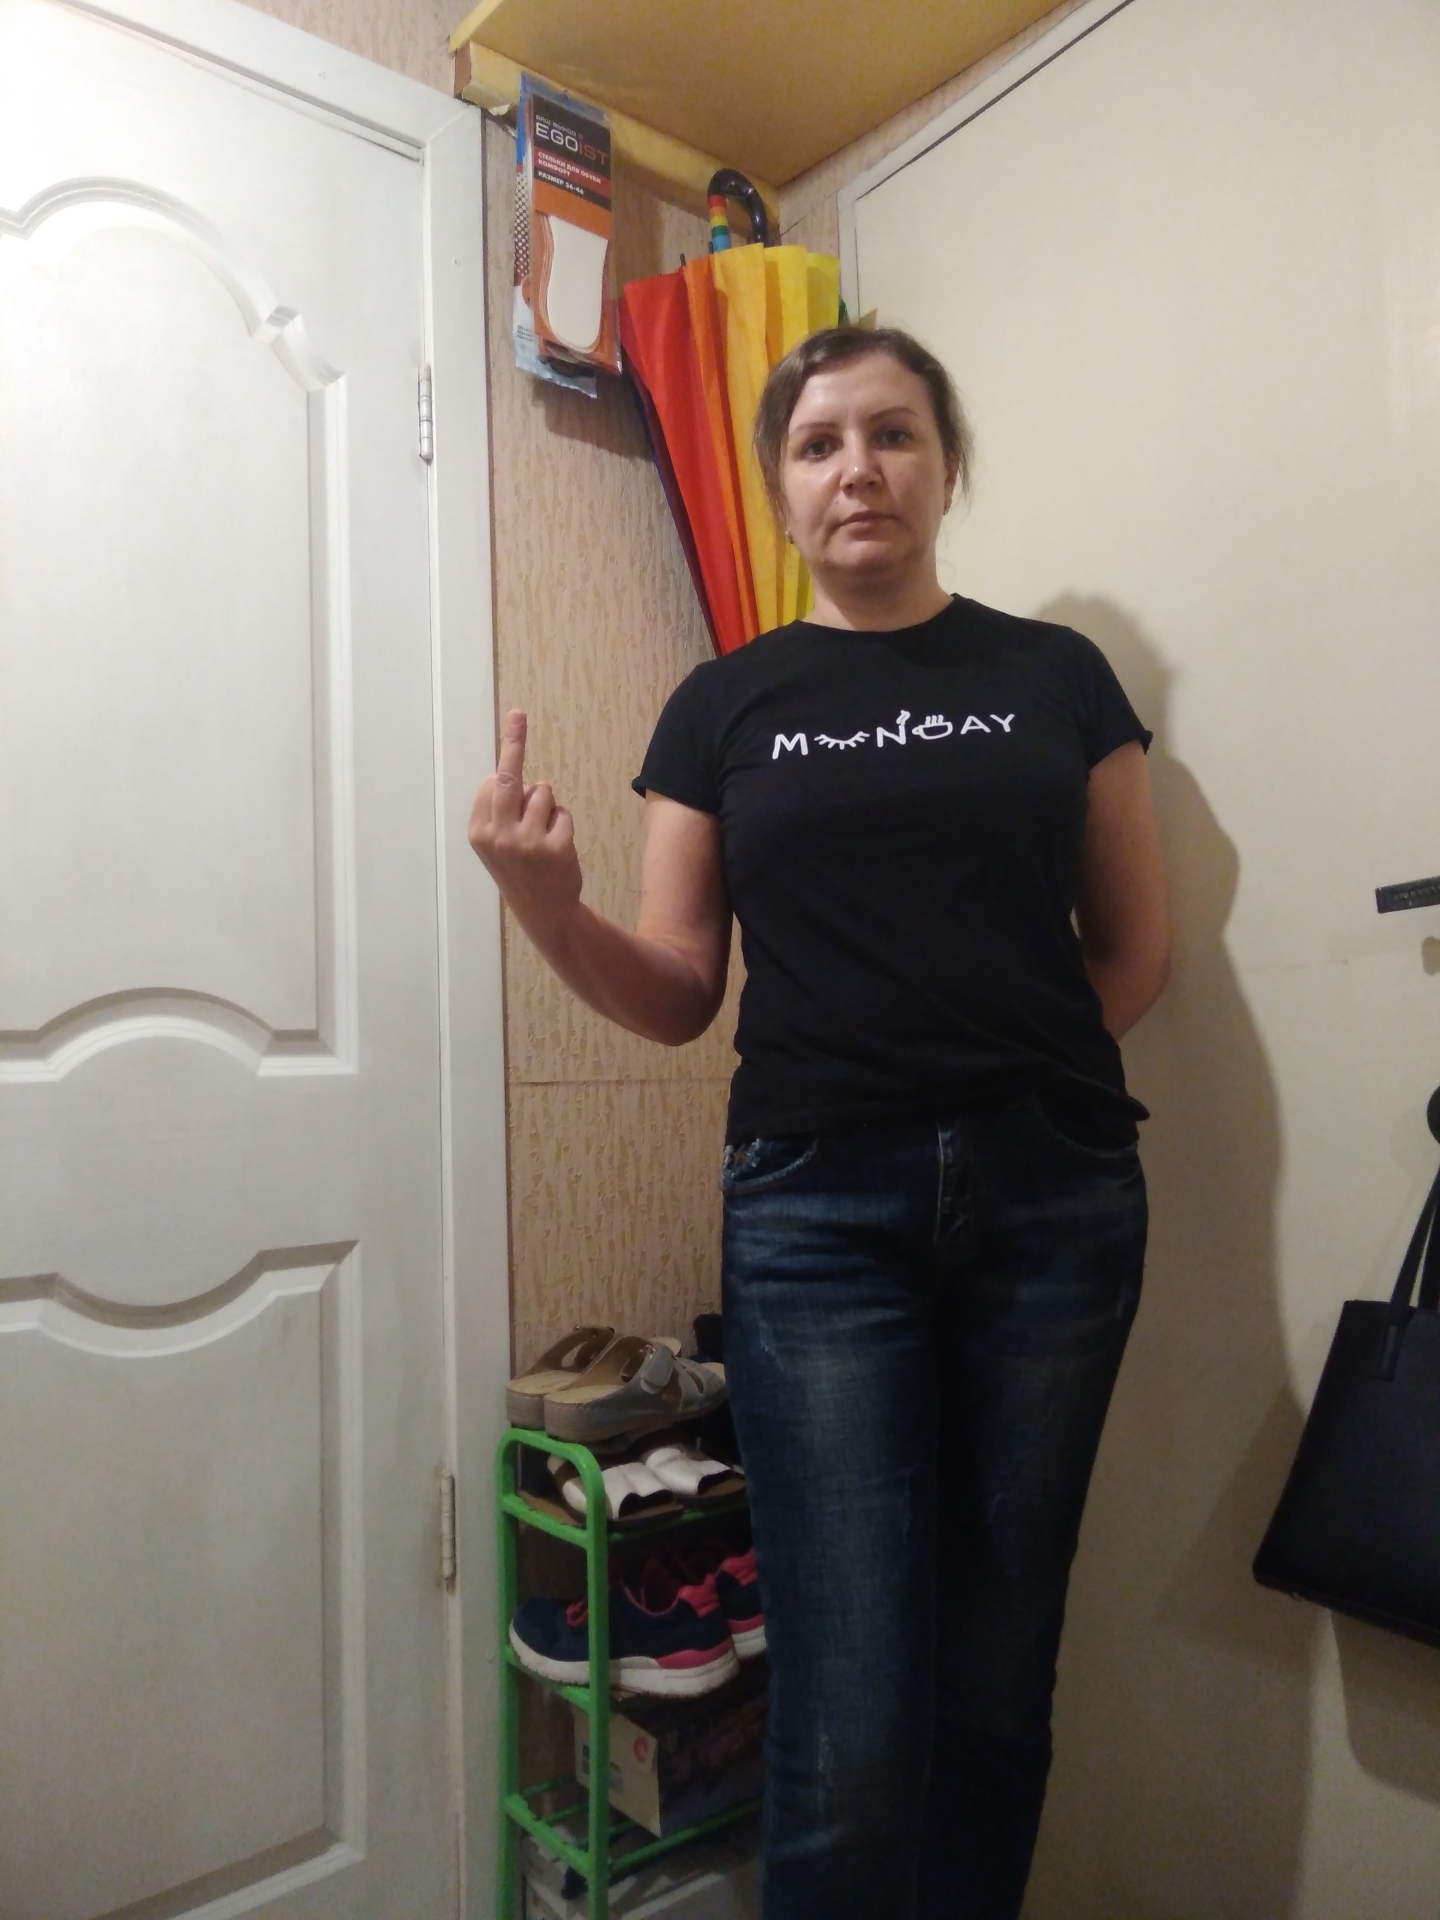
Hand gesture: middle_finger